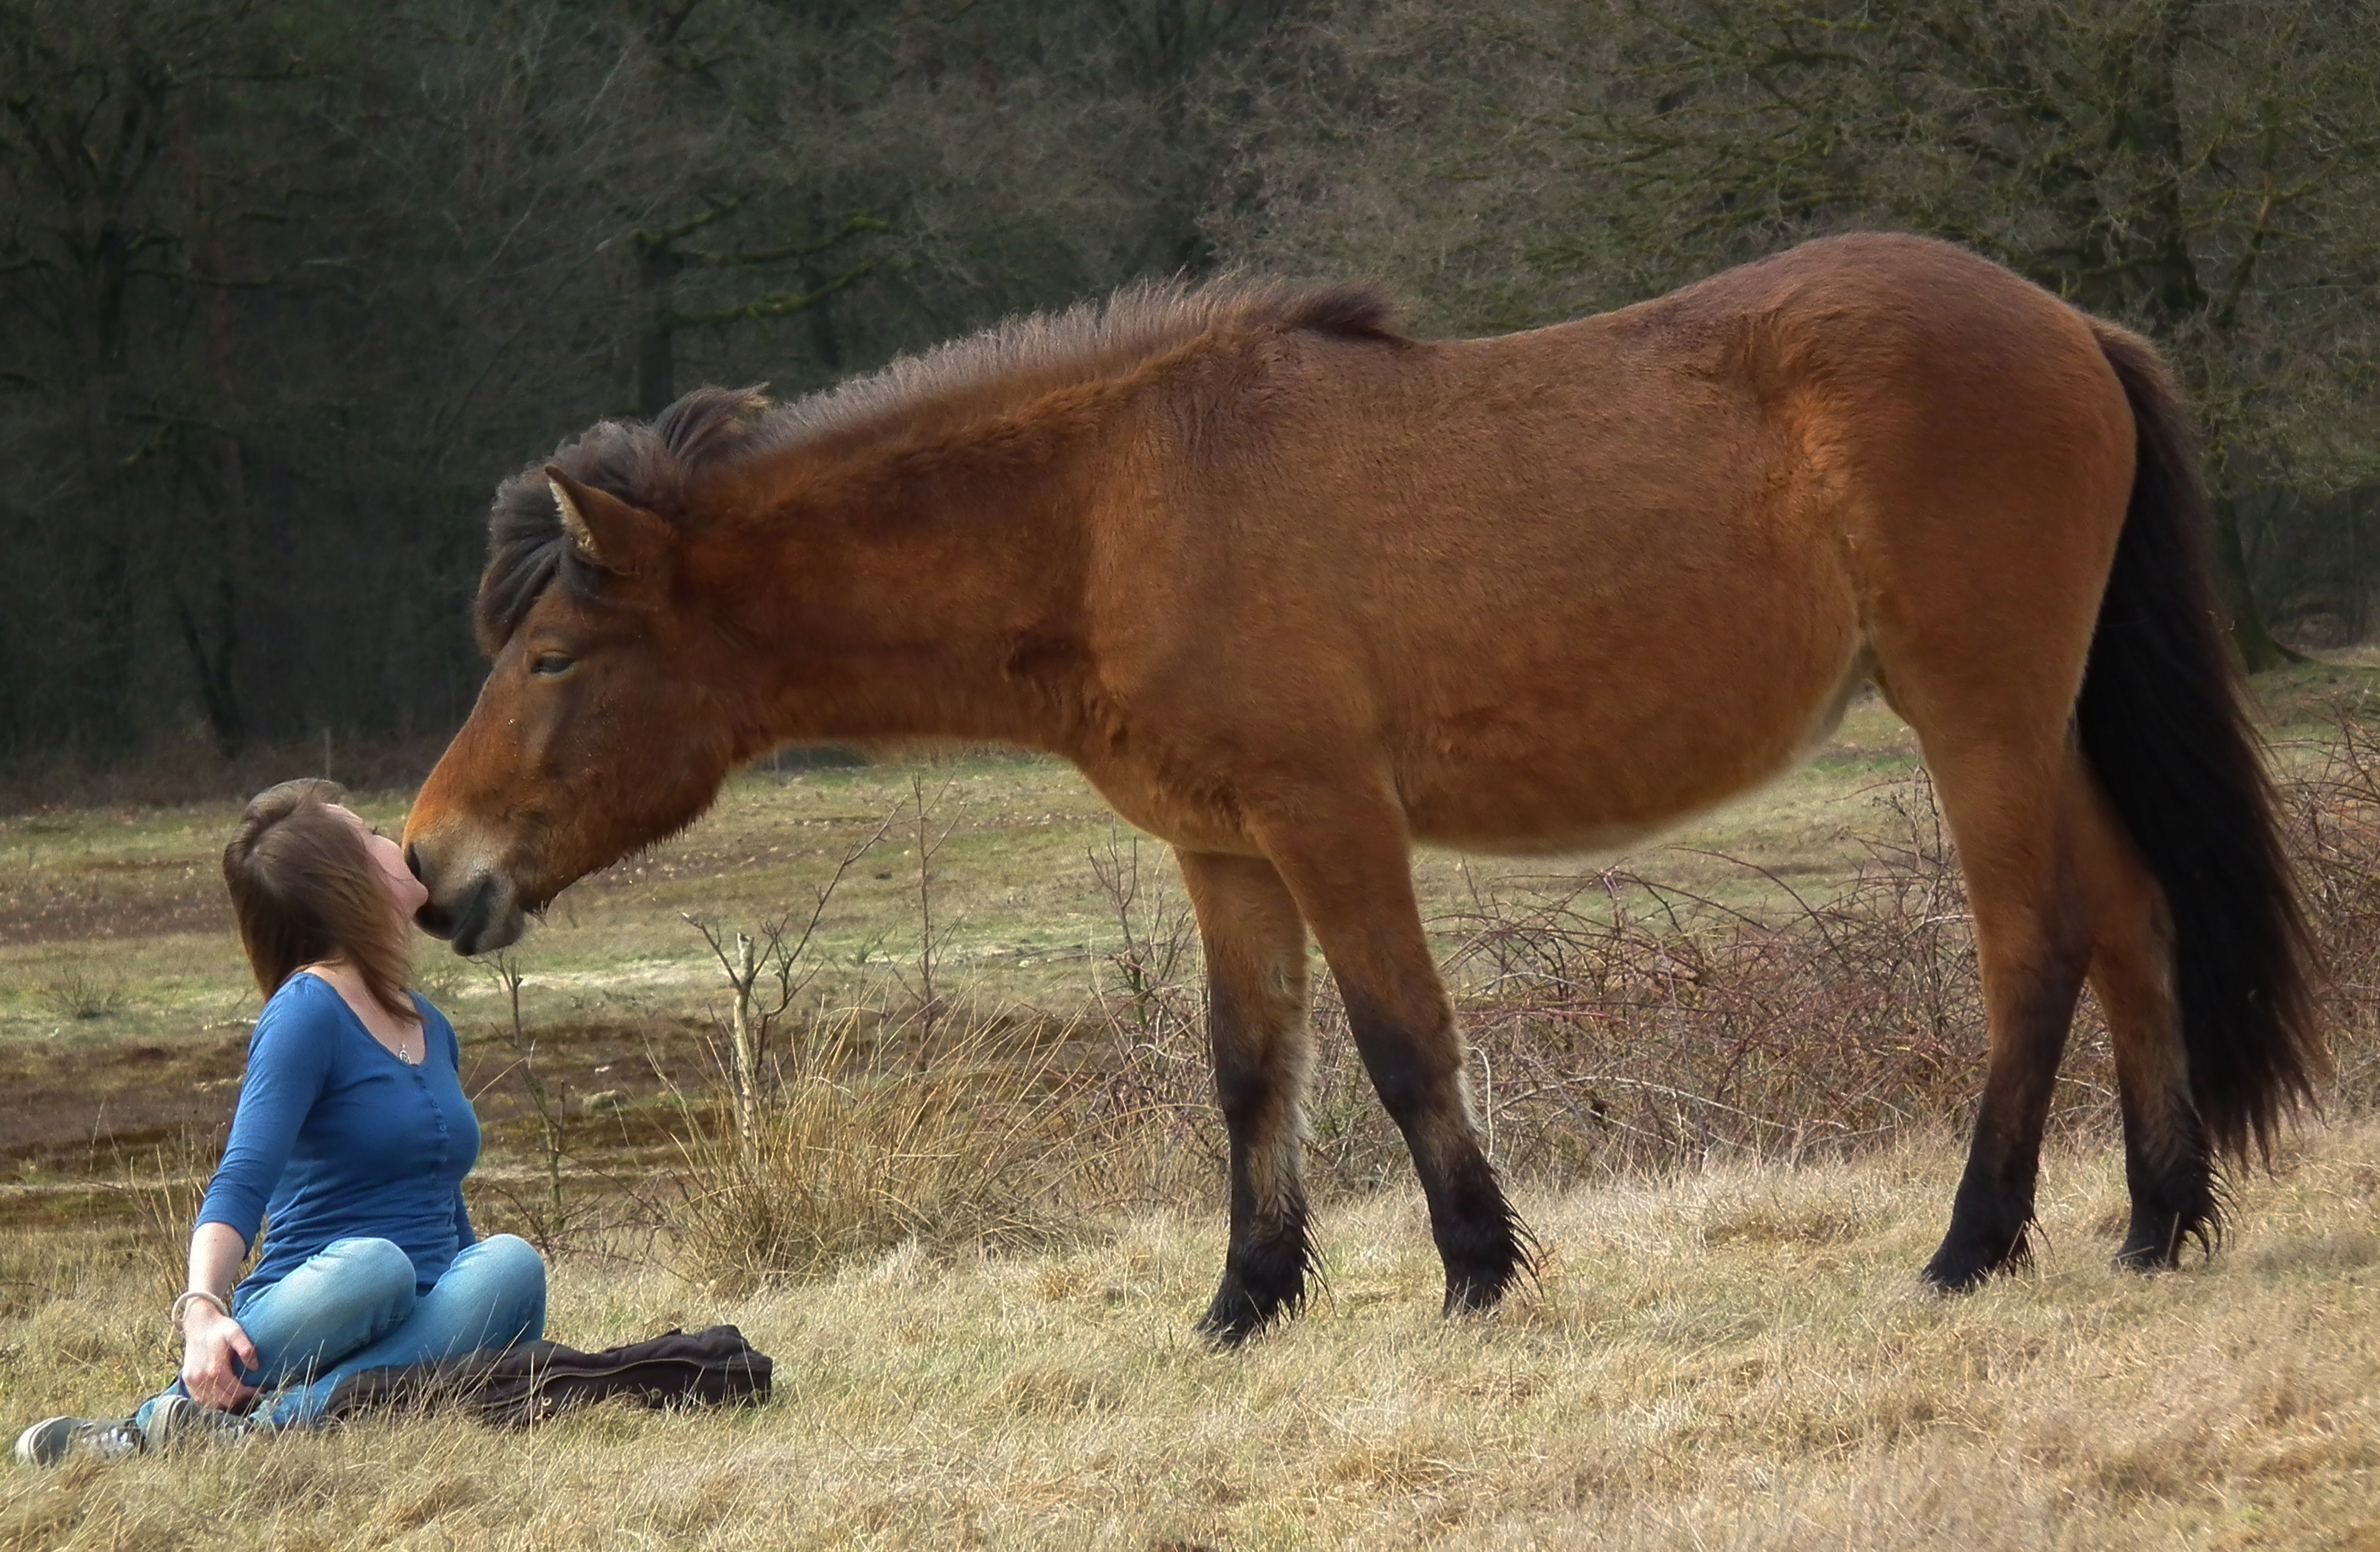
girl, horse, horse like mammal, mare, mane, mustang horse, pack animal, foal, livestock, pasture, colt, pony, grass, stallion, wildlife, snout, horse supplies, sorrel